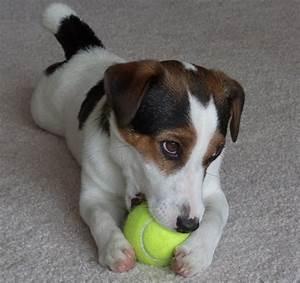
dog